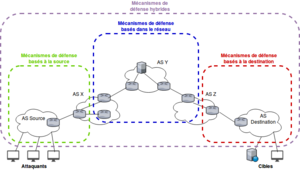
Classification des solutions de mitigation DDoS sur base de leur emplacement dans un réseau de systèmes autonomes (AS).
La mitigation de DDoS est la pratique consistant à supprimer ou réduire l'impact d'attaques par déni de service distribuées. Afin de pouvoir permettre aux services attaqués de rester disponibles, sa mise en place se décline en plusieurs mécanismes différant quant à leur angle de protection. Ces mécanismes se classent selon leur cible de protection, leur emplacement sur le réseau ainsi que l'instant auquel ils interviennent.